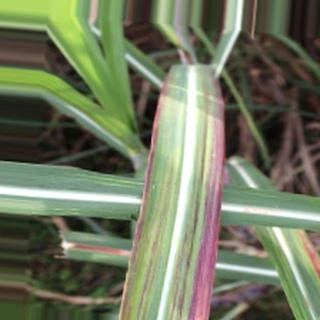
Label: sugarcane_bacterial_blight